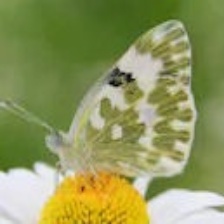
Species: BECKERS WHITE
Butterfly family (ImageNet category): cabbage_butterfly